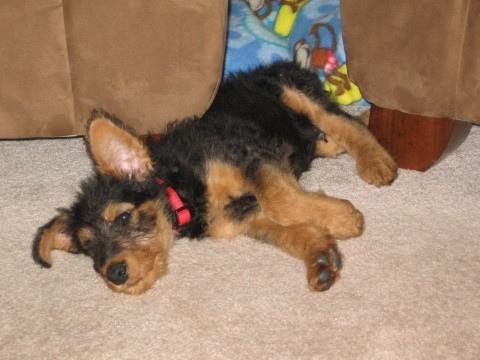
Airedale